Monument to the Bersagliere, Porta Pia

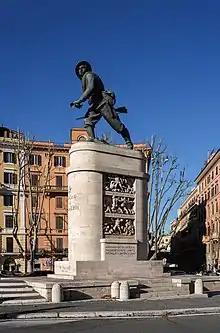
Monument from the Eastern side

The Monument to the Bersagliere is a statuary monument located in Piazzale di Porta Pia, near the spot, where Italian soldiers were able to breach the city walls of Rome in 1870, thus leading to the integration of Rome into the Kingdom of Italy. The monument stands to the north of the gate, outside the walls.